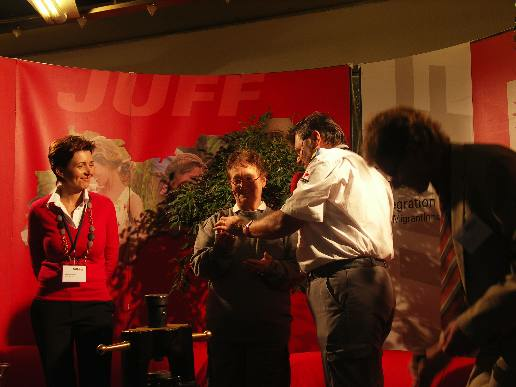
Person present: Yes